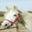
Label: horse